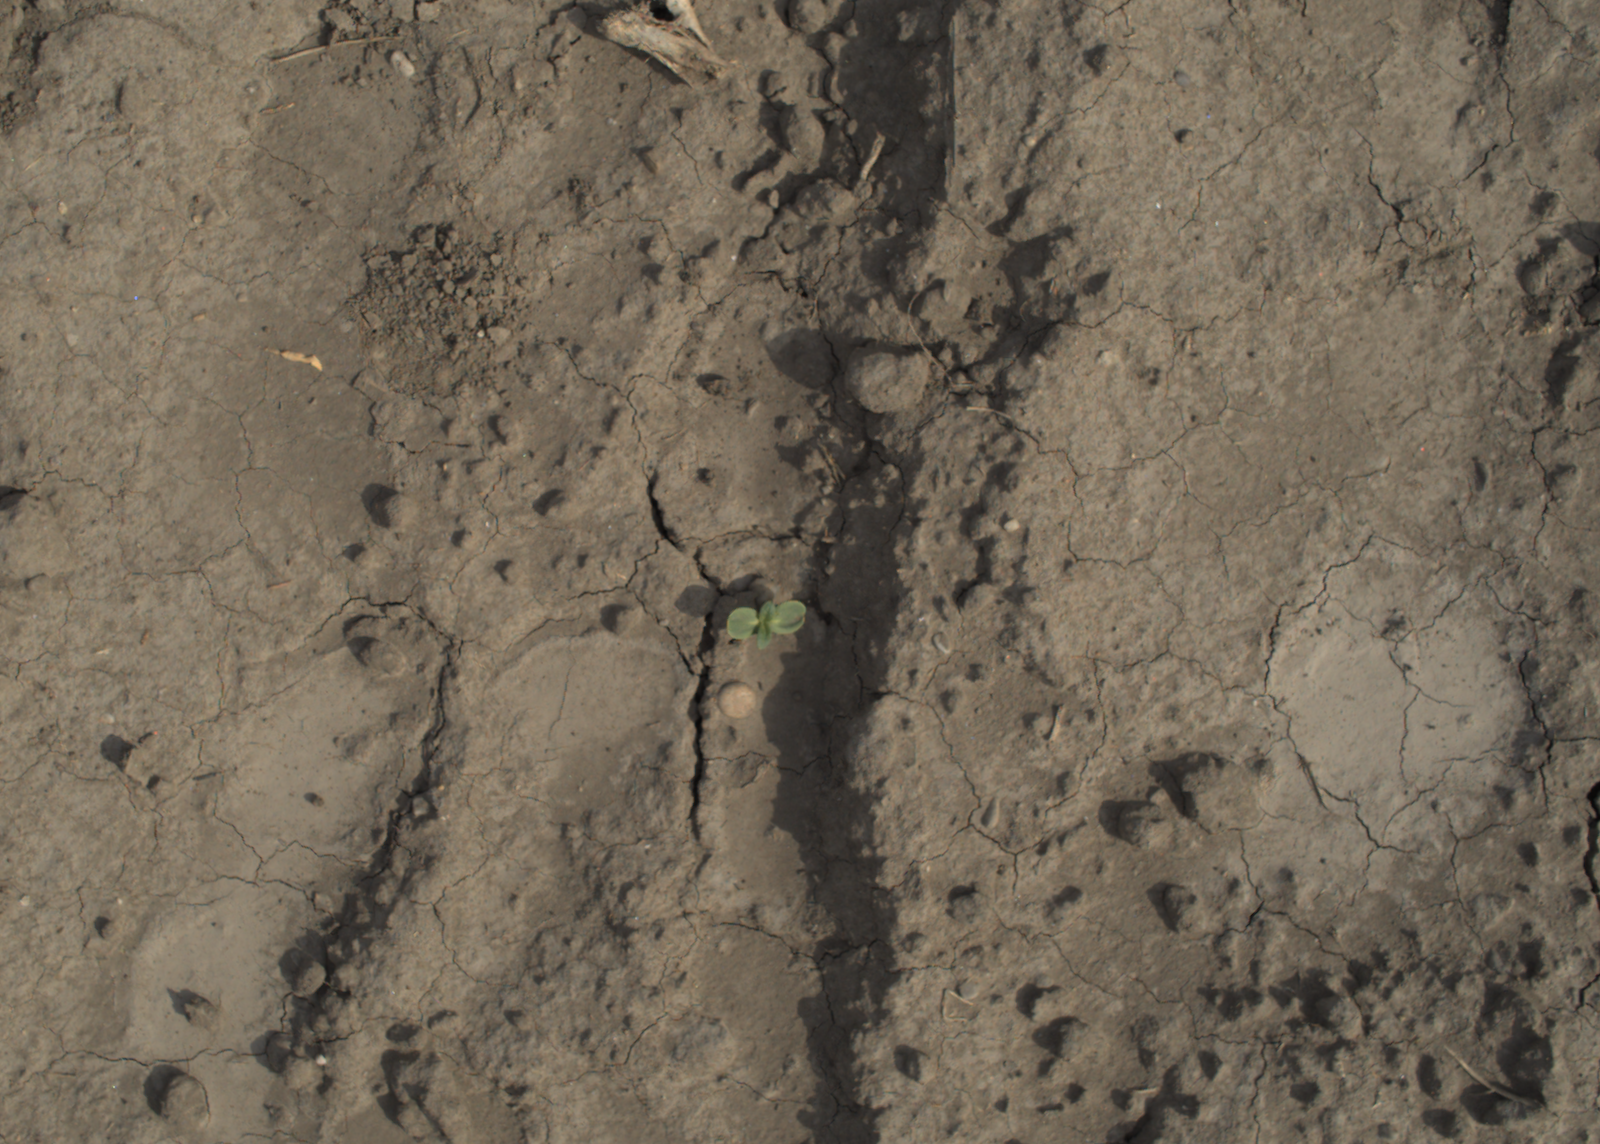
Capture date: 16.09.2021 11:05:25
Weather: mixed
Wind: light
Seeding date: 02.09.2021
Plant canopy height (mm): 957